The Great Panjandrum Himself

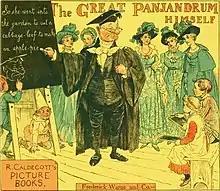
The cover of "The Great Panjandrum Himself"

The Great Panjandrum Himself is one of sixteen picture books created by the illustrator Randolph Caldecott. The book was published in 1885 by Frederick Warne & Co. It was the last book illustrated by Caldecott, who died the following year.